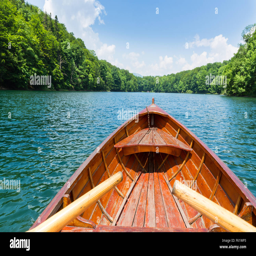
vintage wooden boat on the lake .